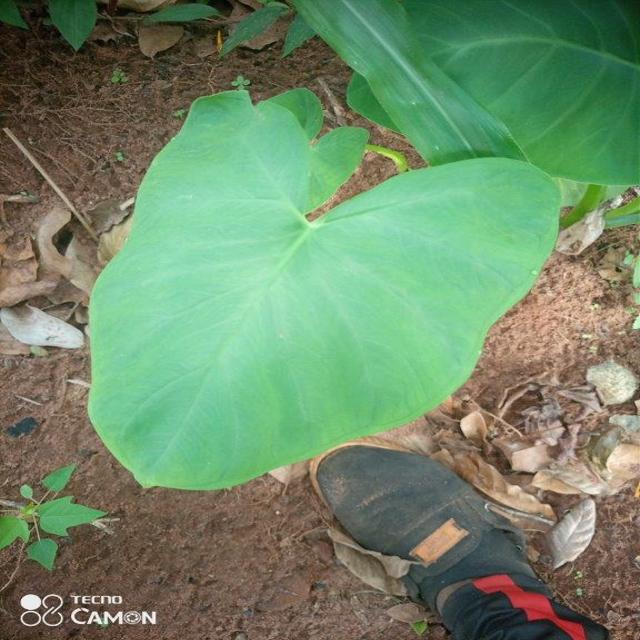
Label: Healthy